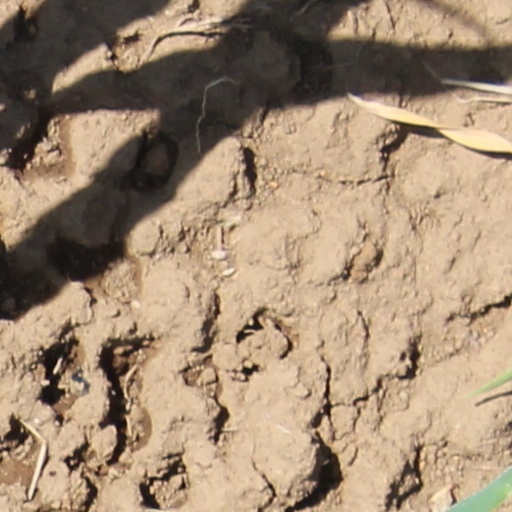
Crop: wheat